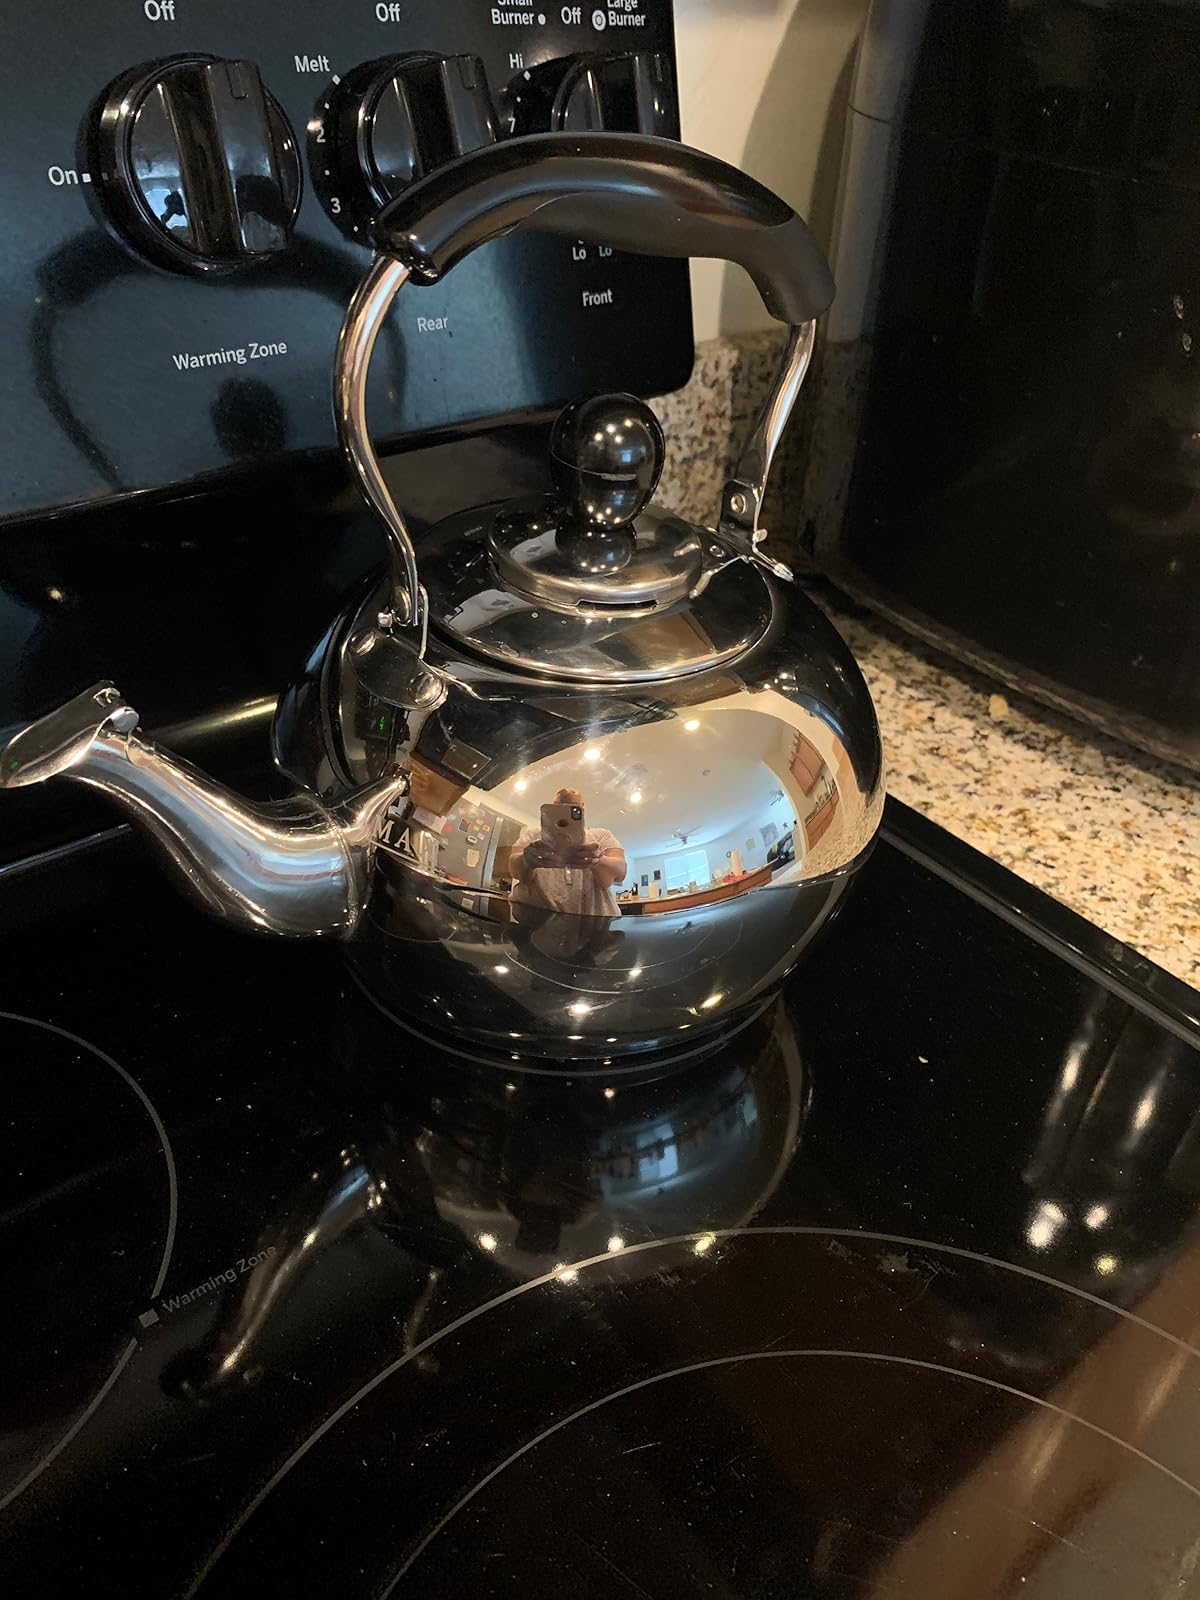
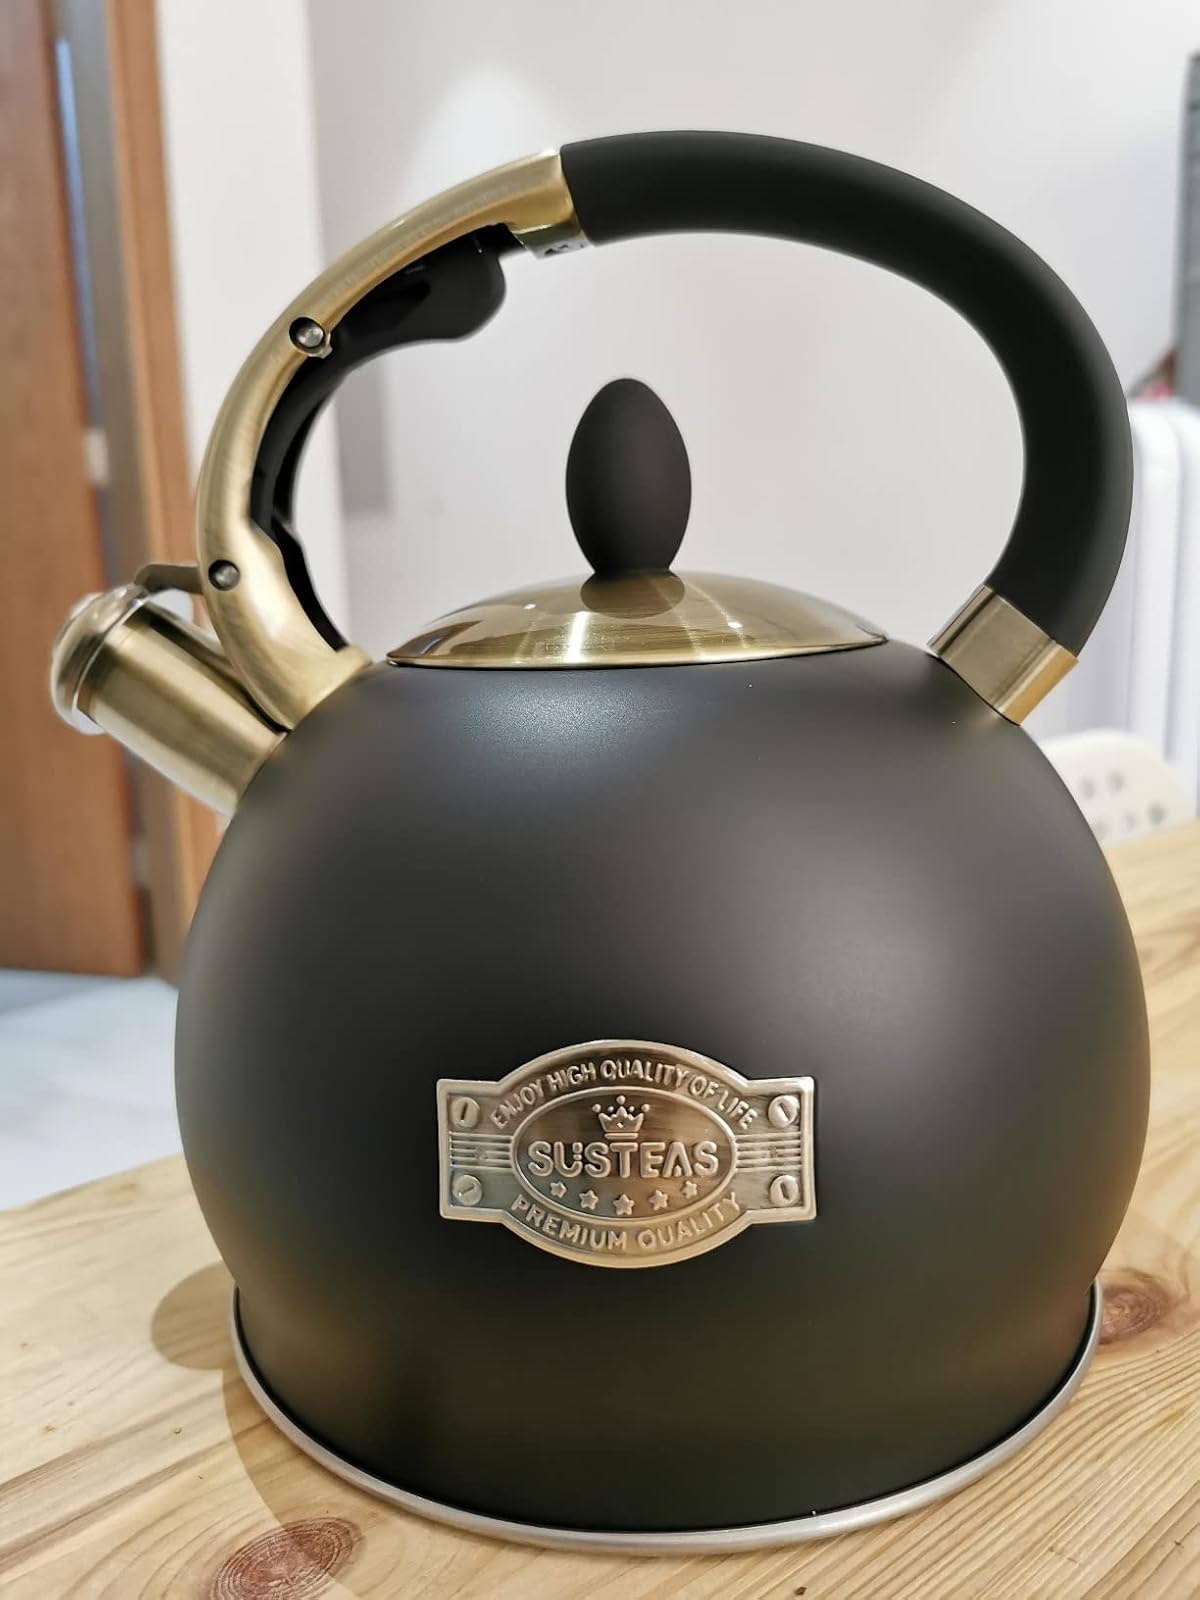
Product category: items_kettle
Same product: no